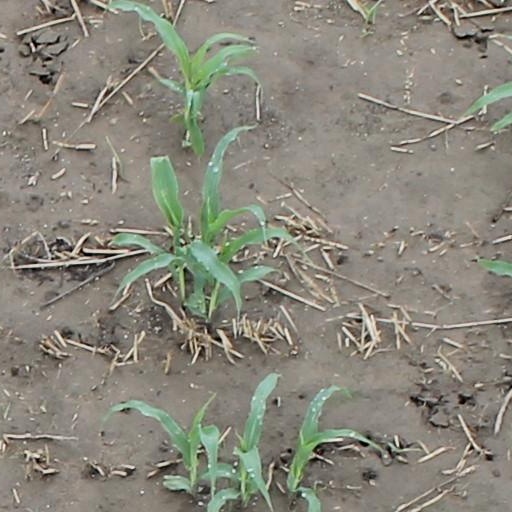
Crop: maize; corn